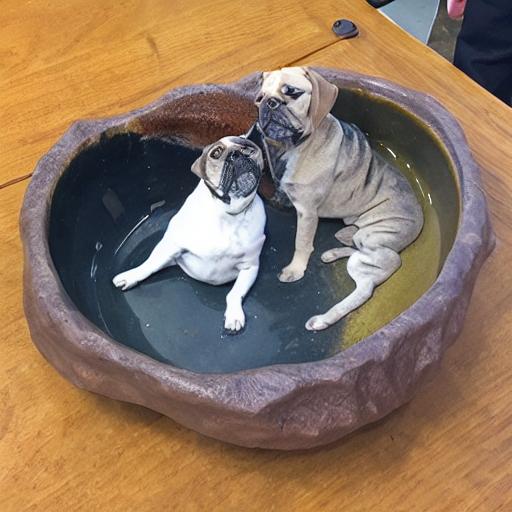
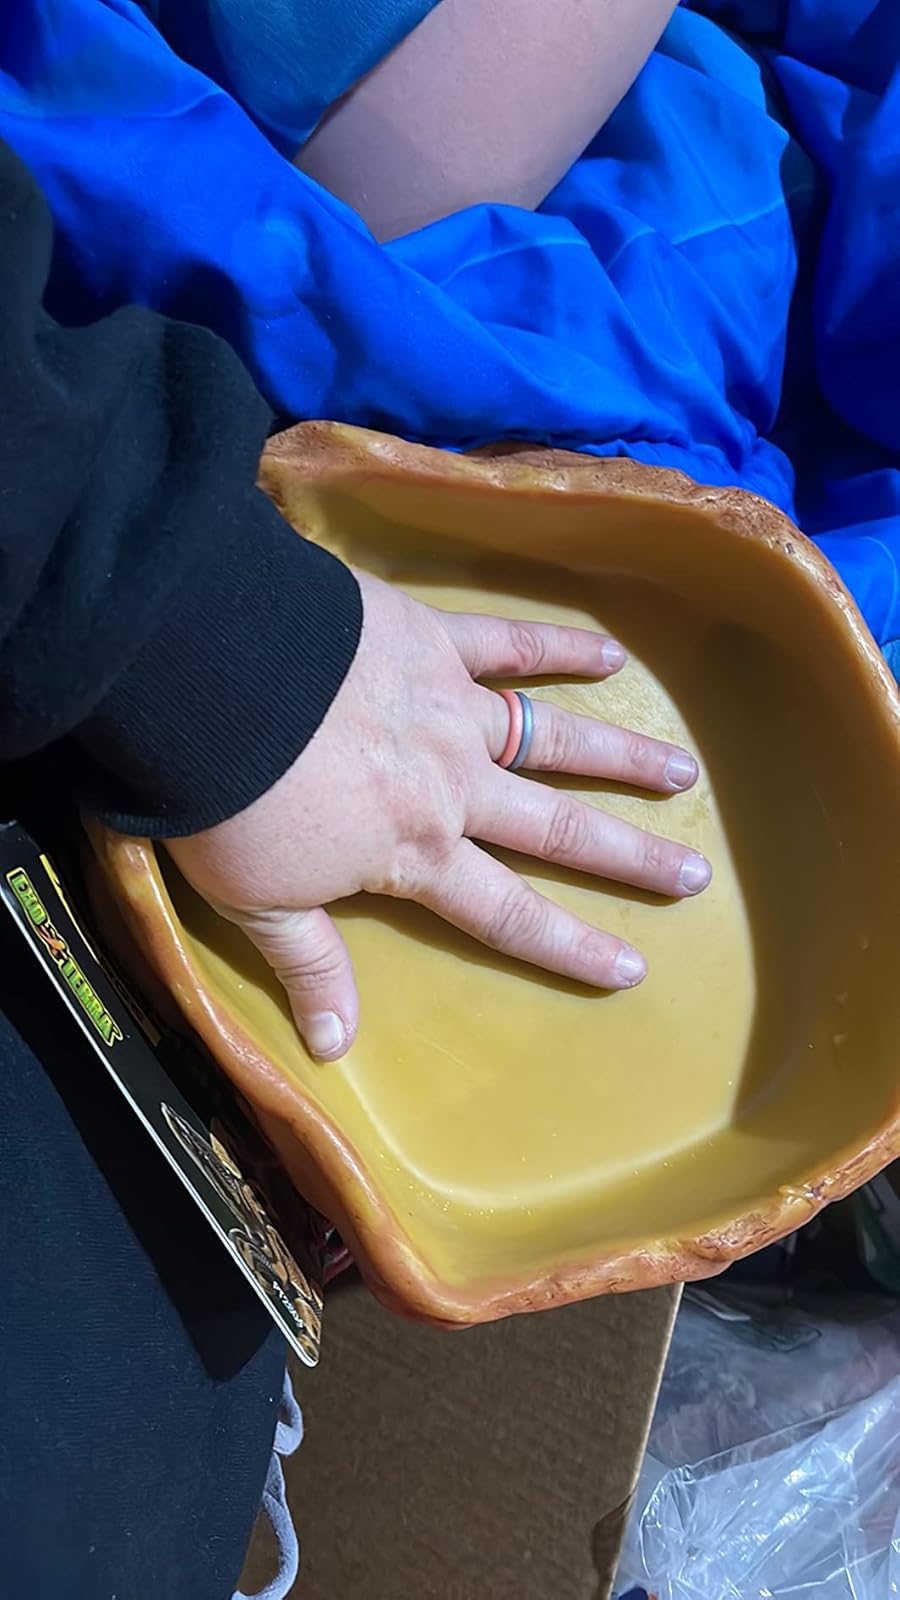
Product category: items_bowl
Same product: no